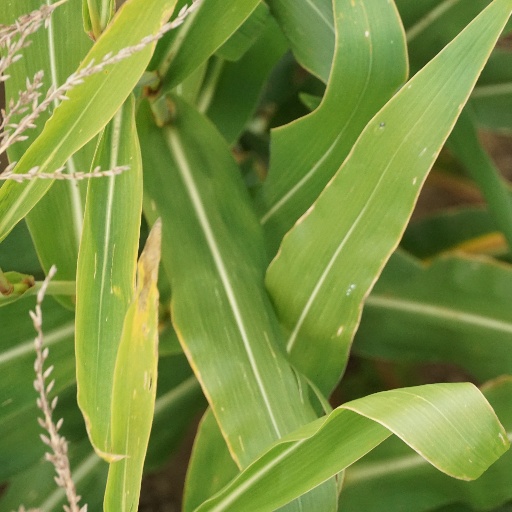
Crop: maize; corn